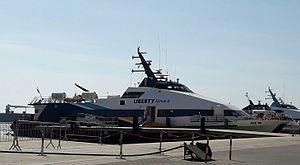
Libertylines SpA, anciennement connue sous le nom de Ustica Lines, est une compagnie de navigation maritime privée italienne, qui a commencé son activité en effectuant des liaisons rapides entre Naples et la Sicile et entre la Sicile et la Tunisie.